Case Western Reserve University

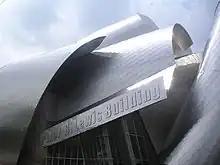
The Peter B. Lewis Building, designed by Frank Gehry, houses the Weatherhead School of Management.

Case Western Reserve University's main campus is approximately 5 miles (8 km) east of Downtown Cleveland in the neighborhood known as University Circle, an area containing many educational, medical, and cultural institutions.